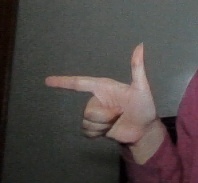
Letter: yaa